Pubs and inns in Grantham

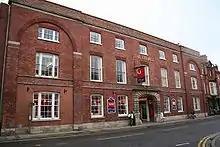
The George at Grantham was built in 1780 and is an example of Georgian architecture of the time, including the lofty arched entryway for coaches that was used for such inns starting in 1760. The date carved on the keystone of the central entranceway is 1789.

At the time of Richard III, the large room over the gateway of the Angel Inn was called La Chambre le Roi (the King's Chamber). Street concluded that this room's name came from Norman French, and probably from the visit to Grantham that John paid in 1213 (during which he delivered Letters Patent at Grantham granting the release of Lucian of Arquill). The evidence for Richard III's visit he took from Rymer's Fædera, as quoted in Halstead's "History of Richard the Third", which said that the Great Seal, used for issuing a death warrant, was delivered to the king by messenger "in a chamber called the King's chamber in the Angel Inn, in the presence of the Bishops of Worcester, Durham, St David's, and St Asaph, and of the Earls of Northumberland and Huntingdon, and of Sir Thomas Stanley".